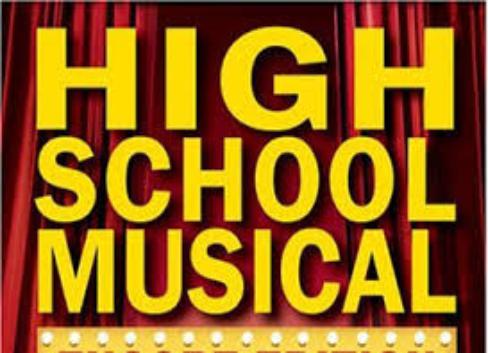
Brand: High School Musical
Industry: Leisure